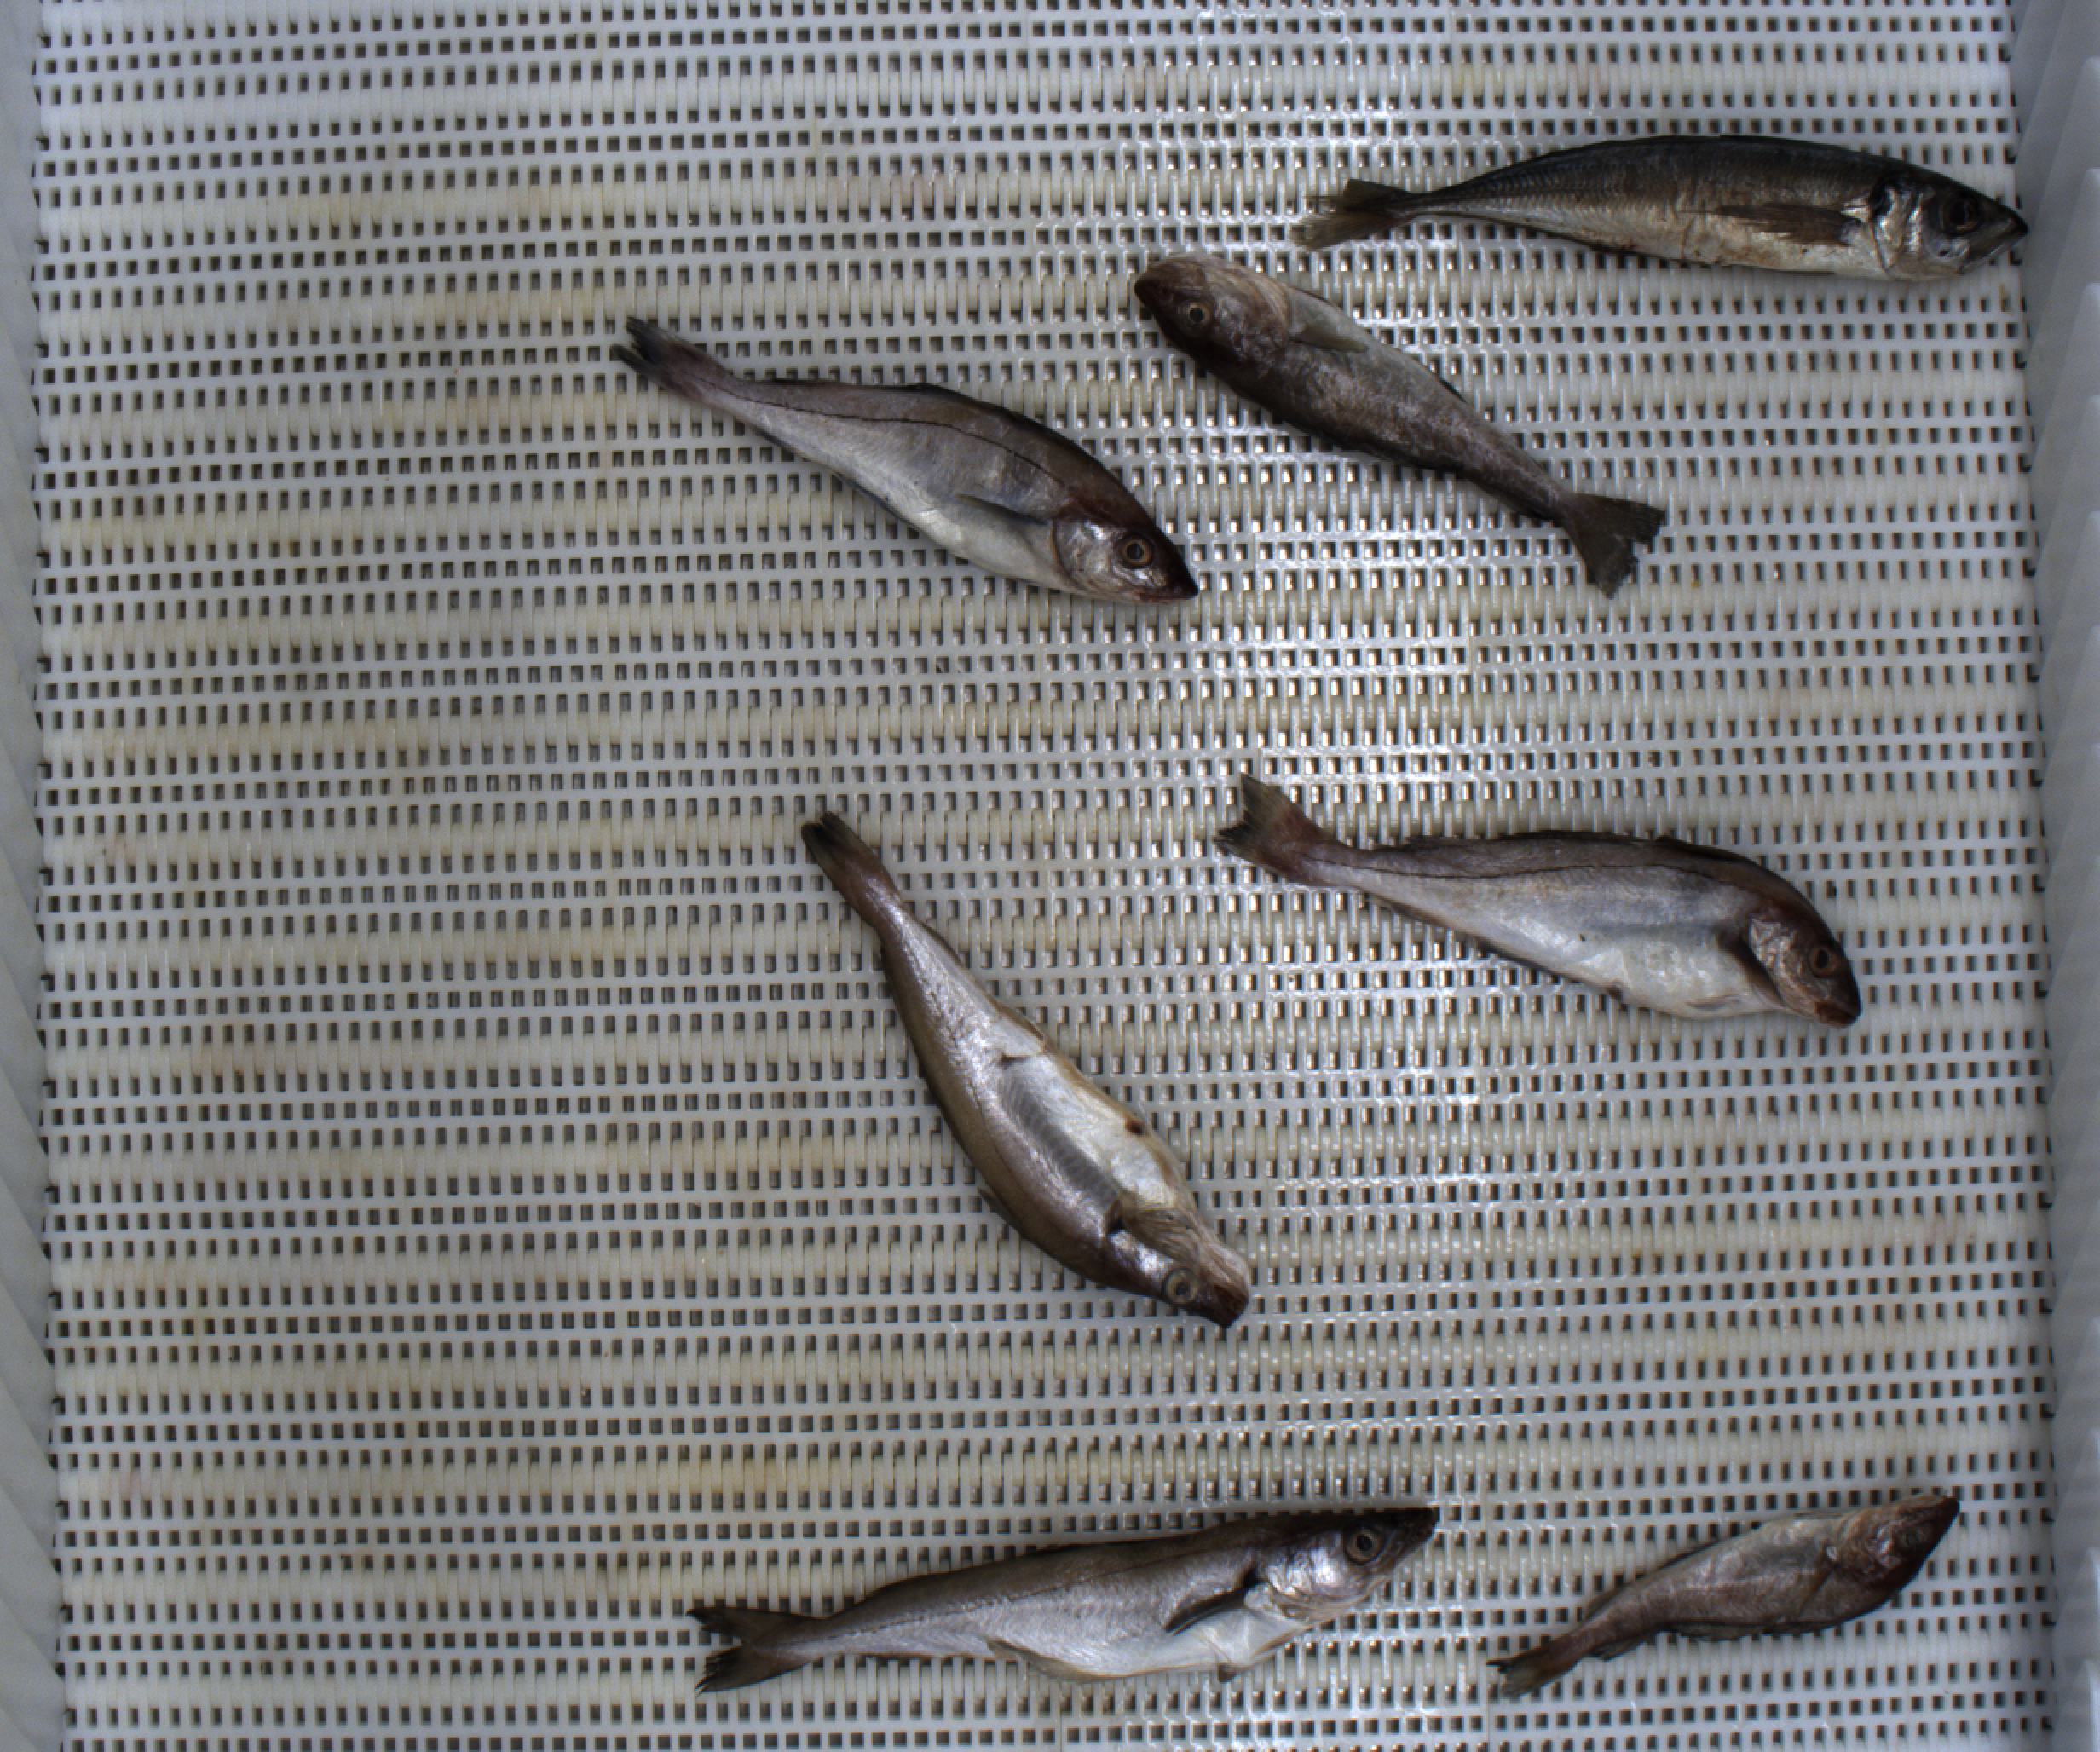
Total fish: 7
Cod: 2
Haddock: 2
Whiting: 2
Hake: 0
Horse mackerel: 1
Saithe: 0
Other: 0